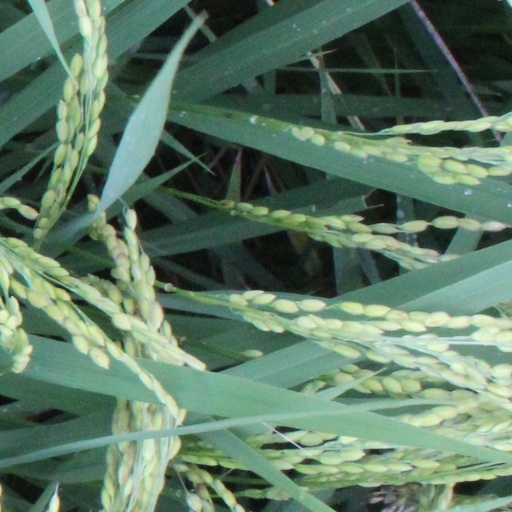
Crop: rice